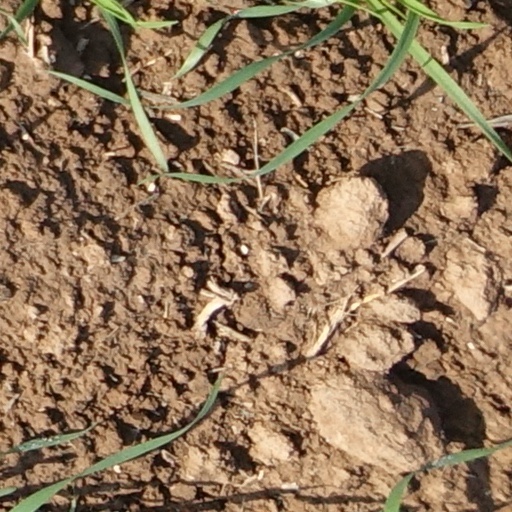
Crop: wheat